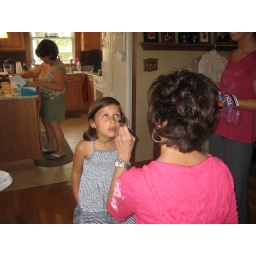
Prettiest flower girl around